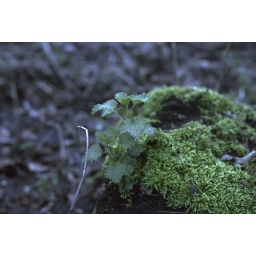
first signs of spring in the forest